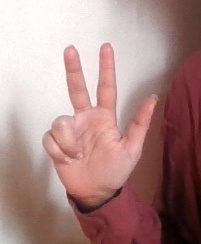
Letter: al